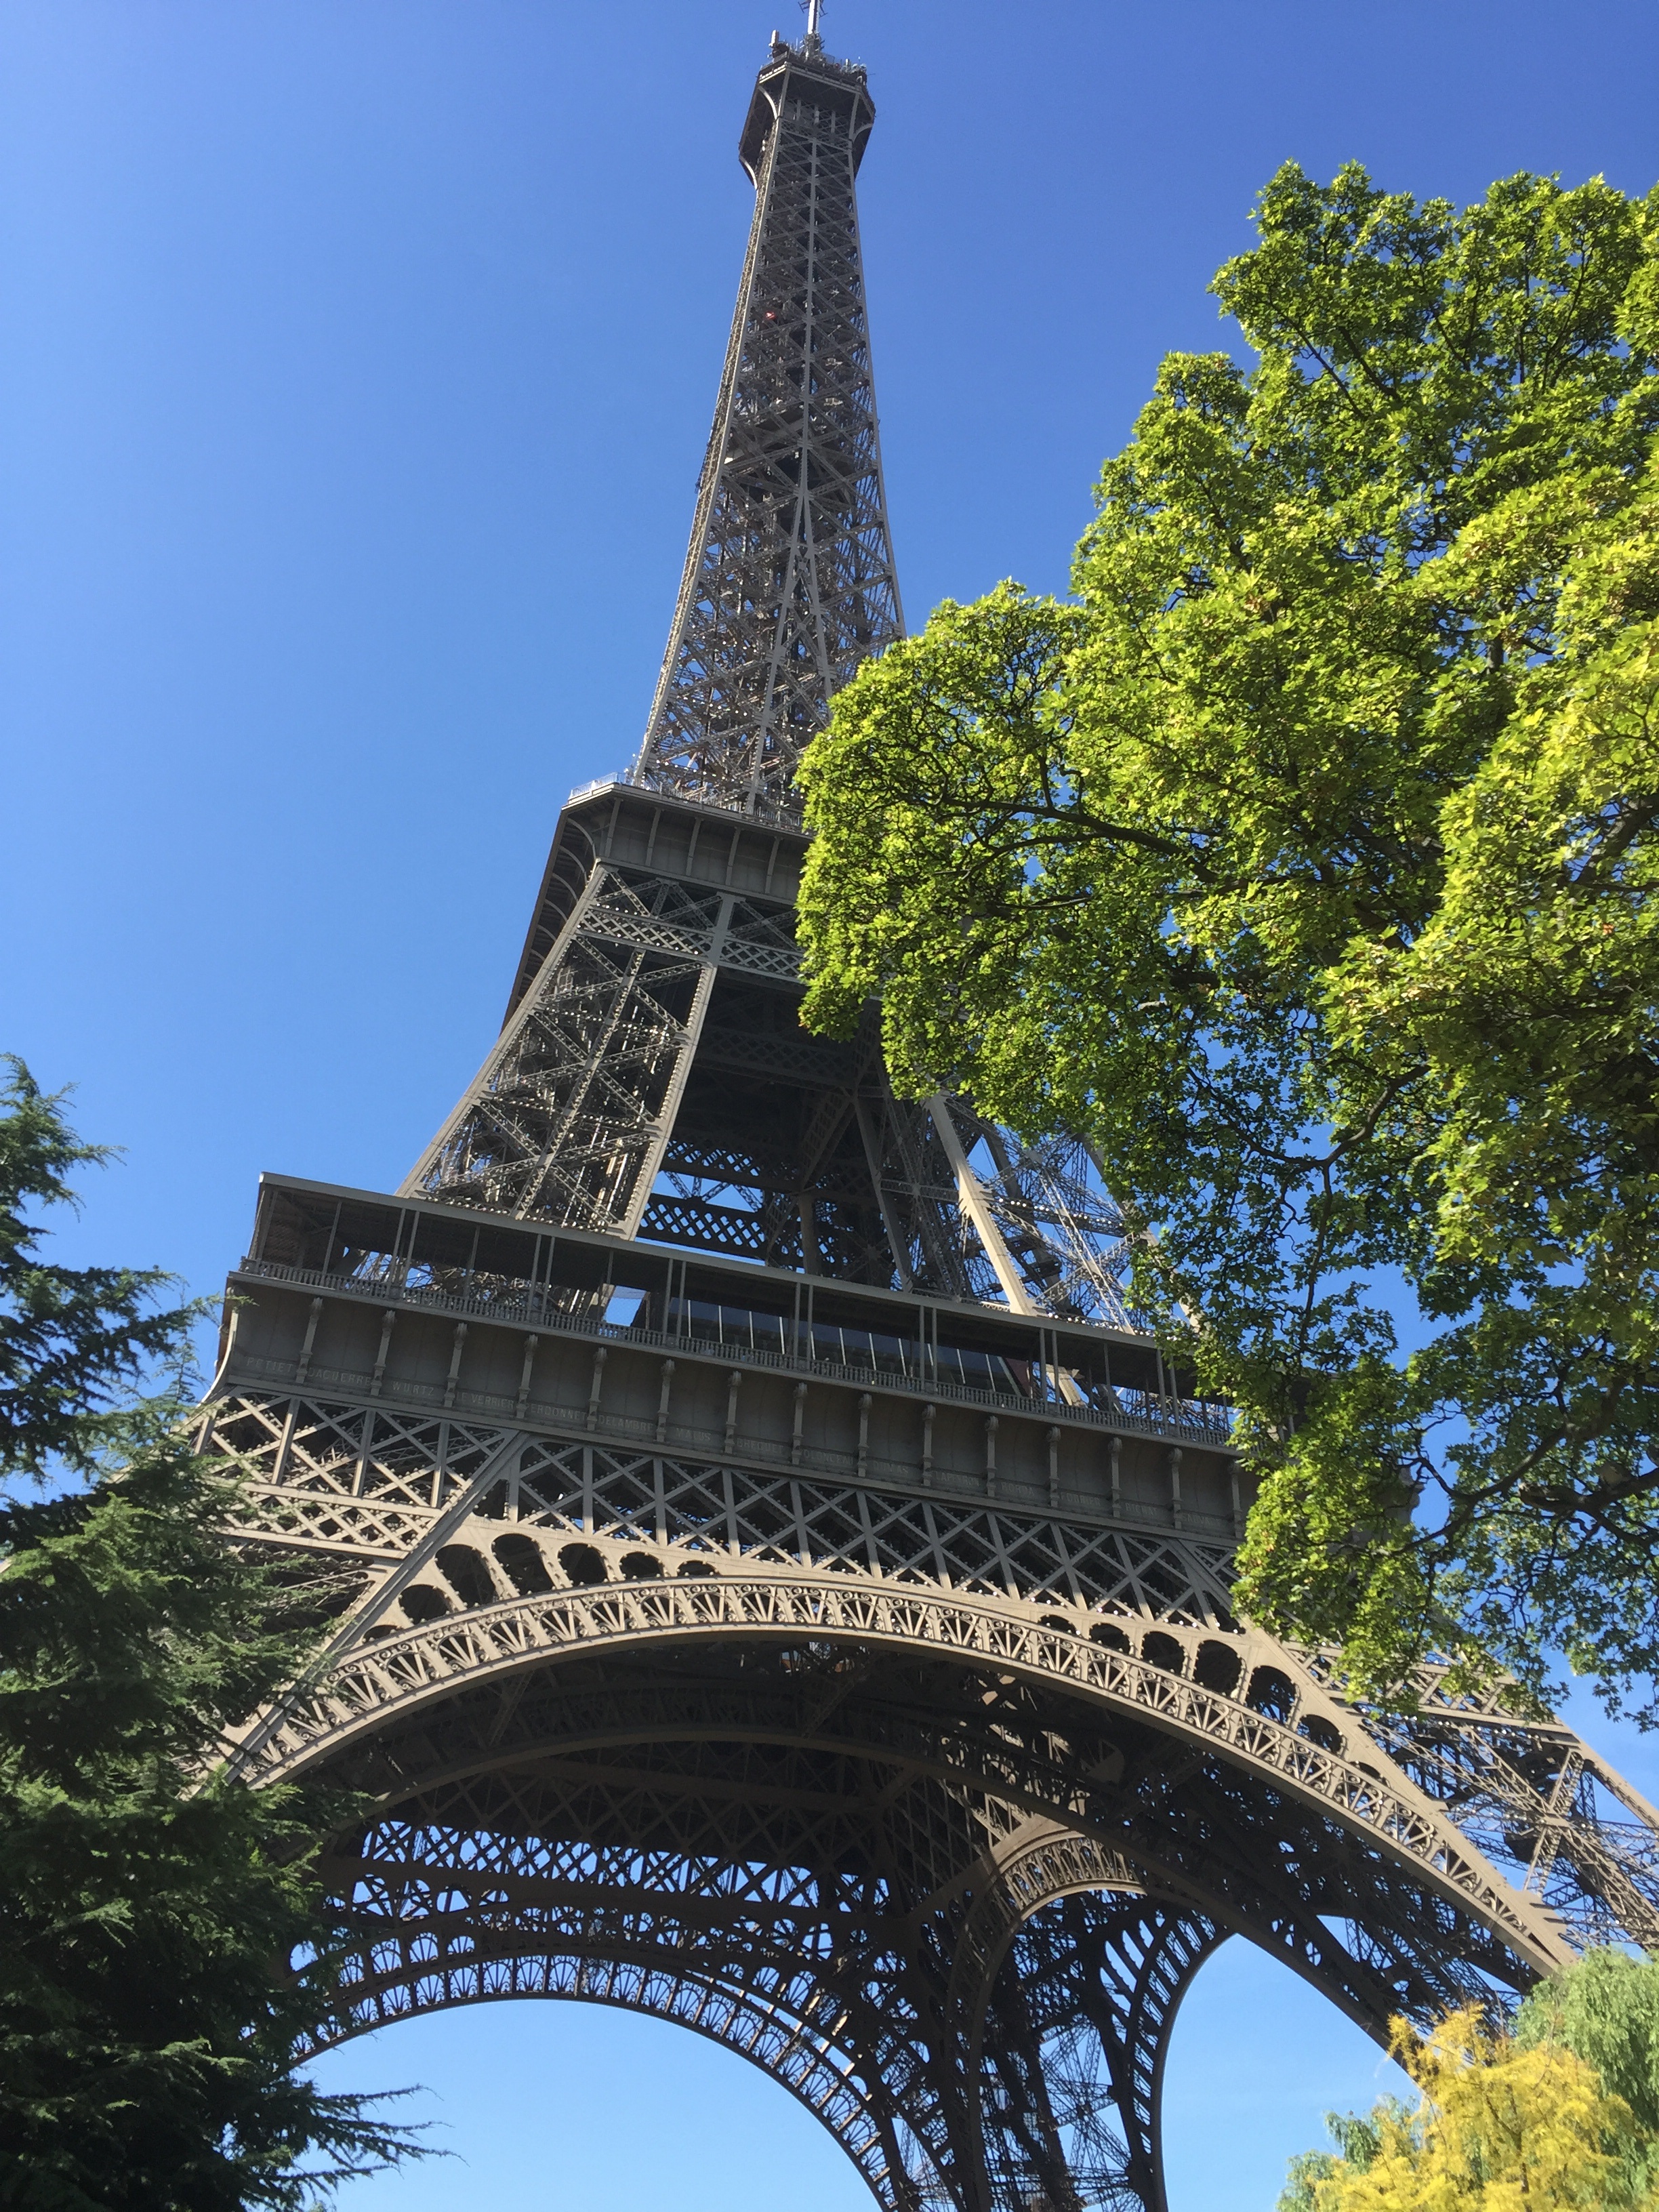
tree, bridge, chateau, tower, park, castle, landmark, tourism, spire, steeple